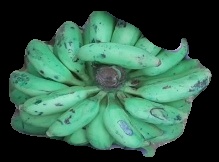
Variety: elakki-bale
Grade: grade3